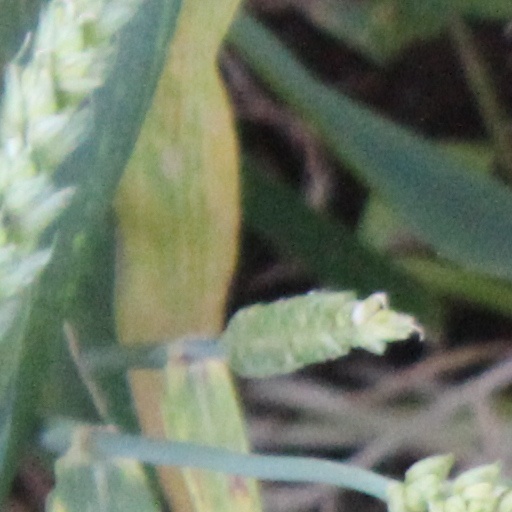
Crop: wheat